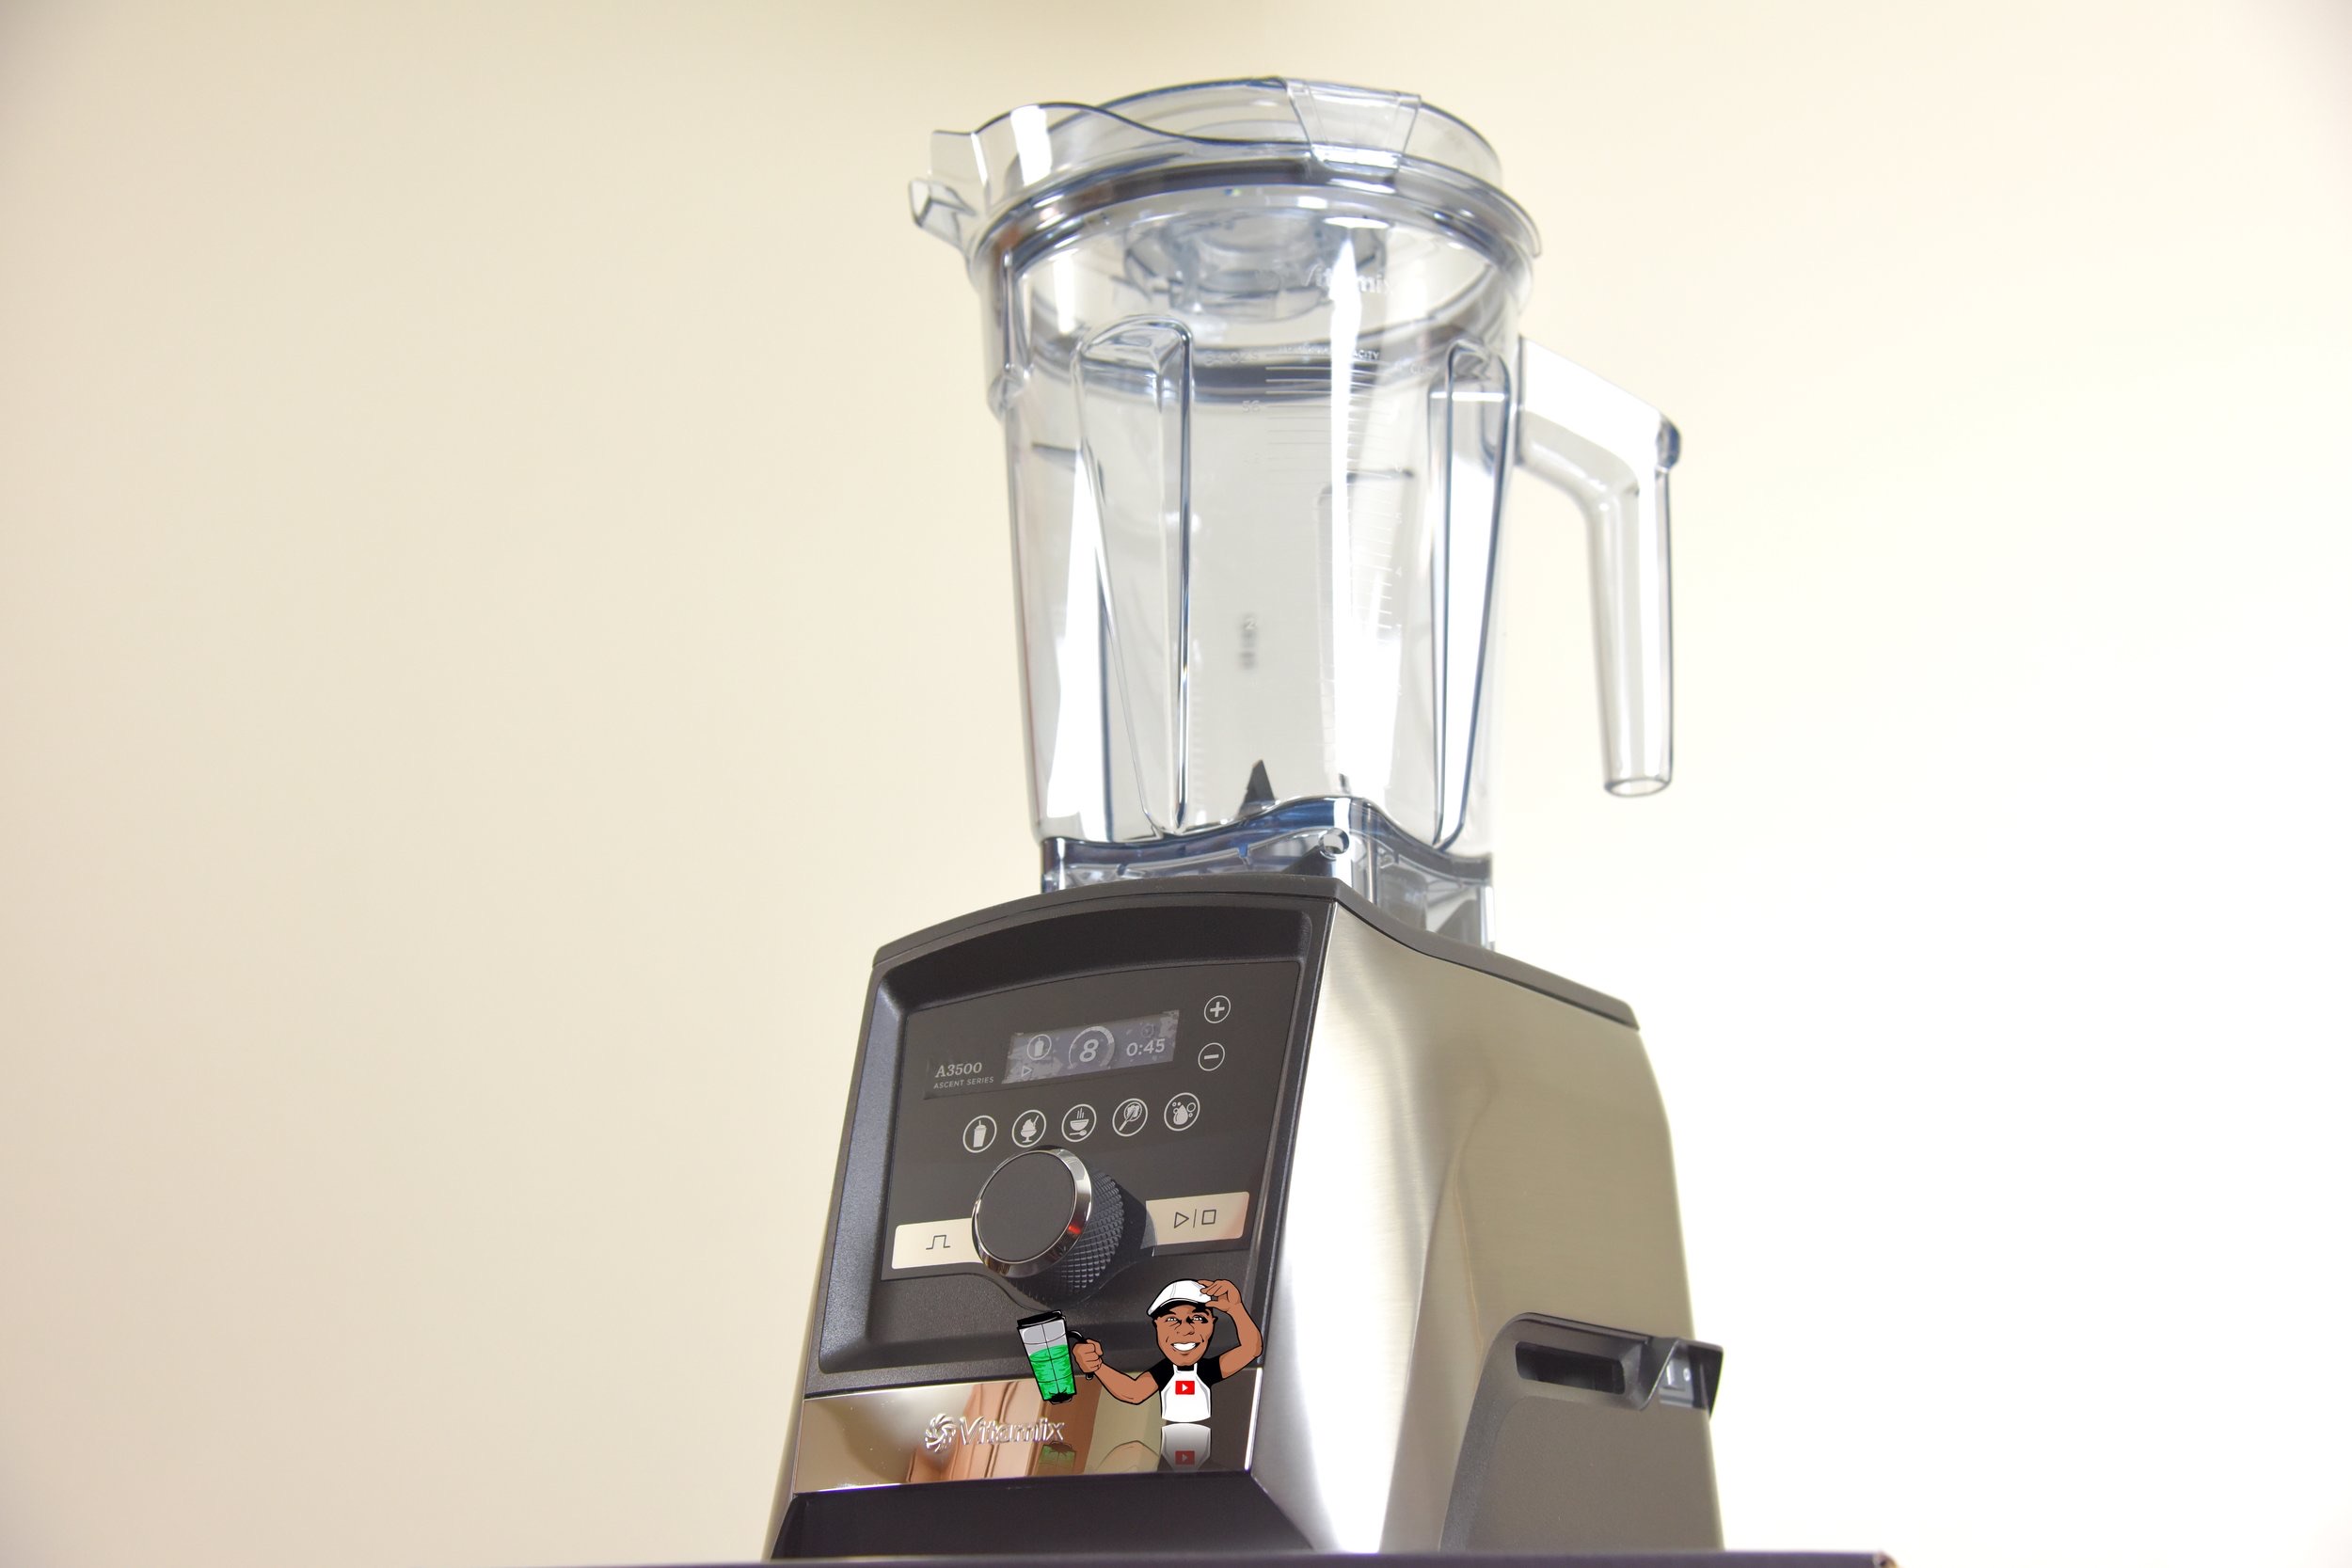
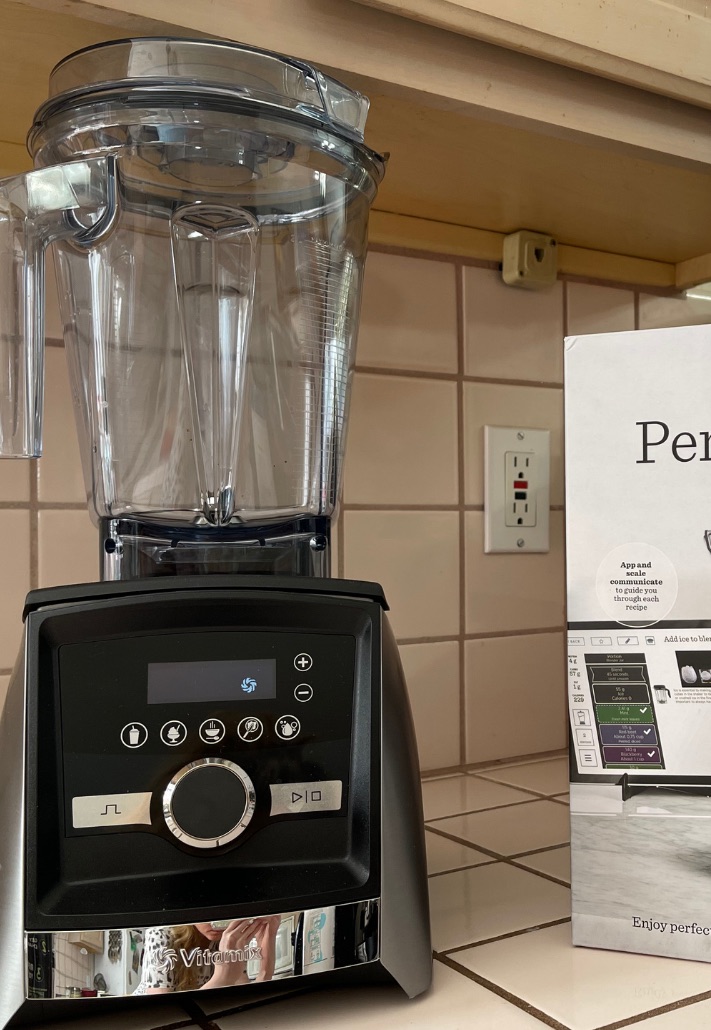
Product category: items_blender
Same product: yes